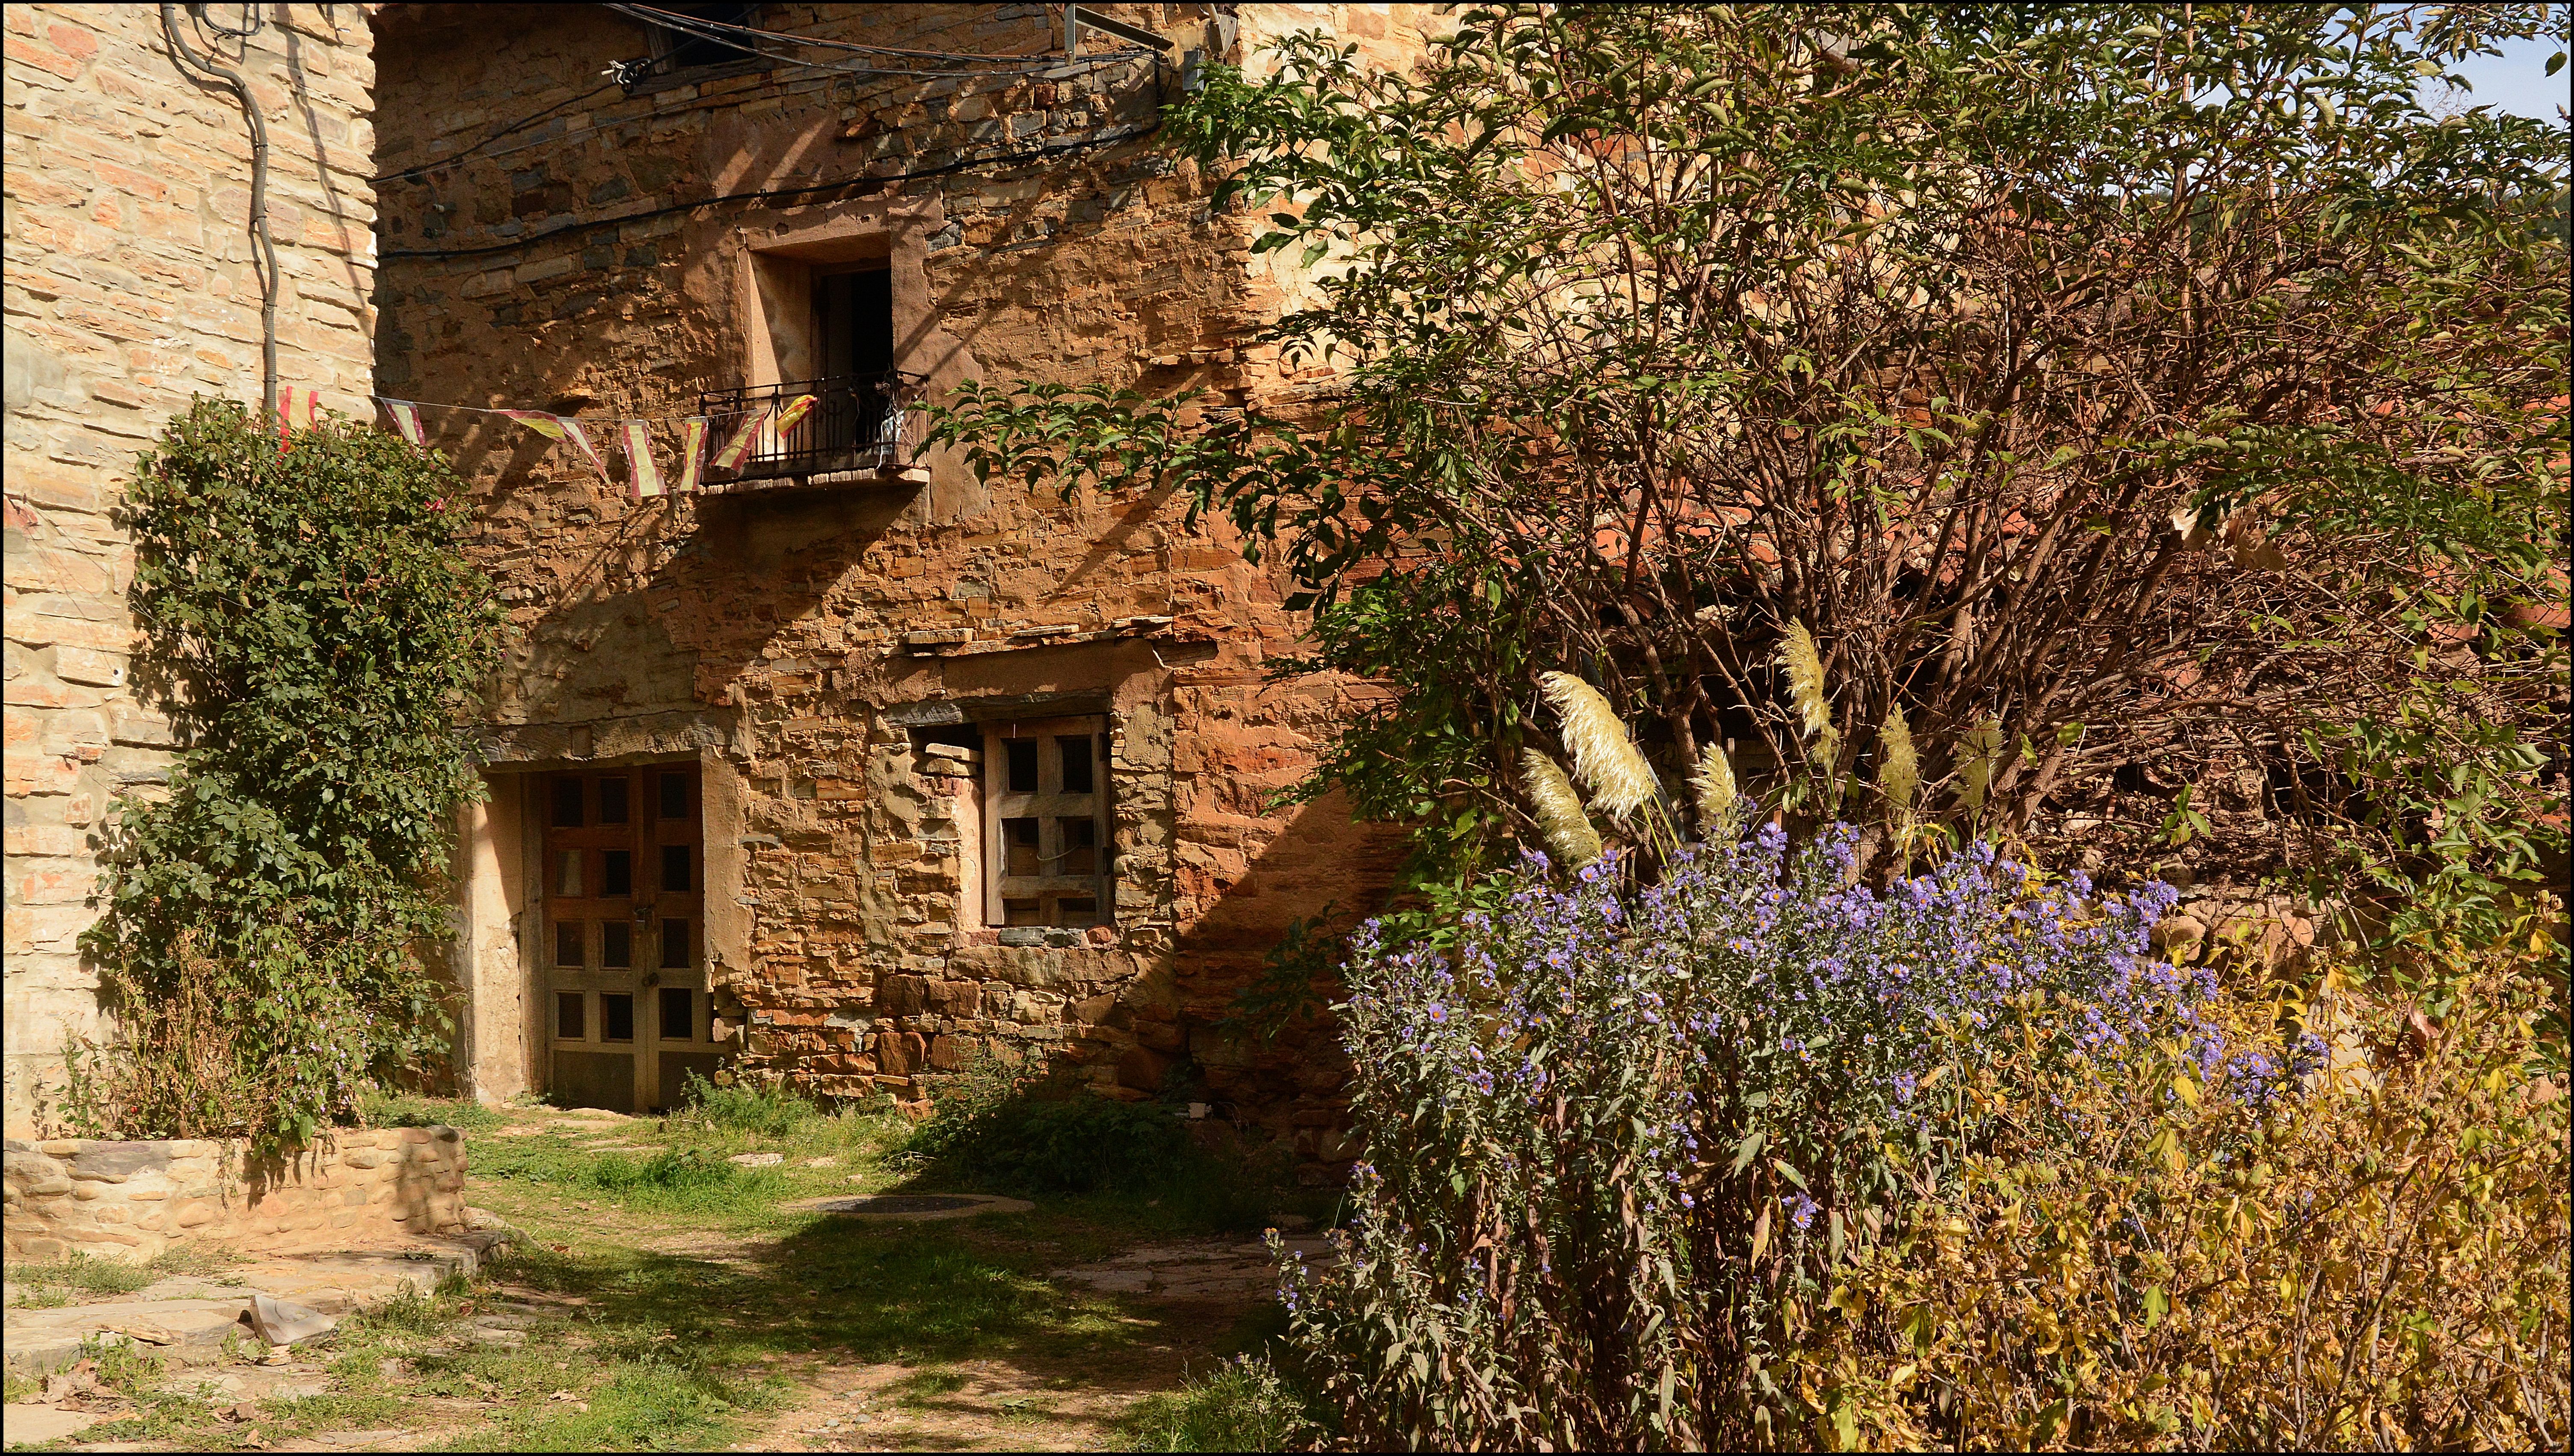
house, flower, home, village, cottage, property, garden, cool image, airelibre, soria, estate, woodland, i, yard, rural area, tani e